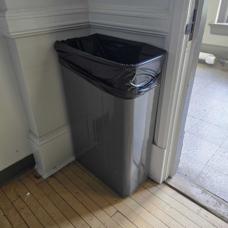
Label: trash